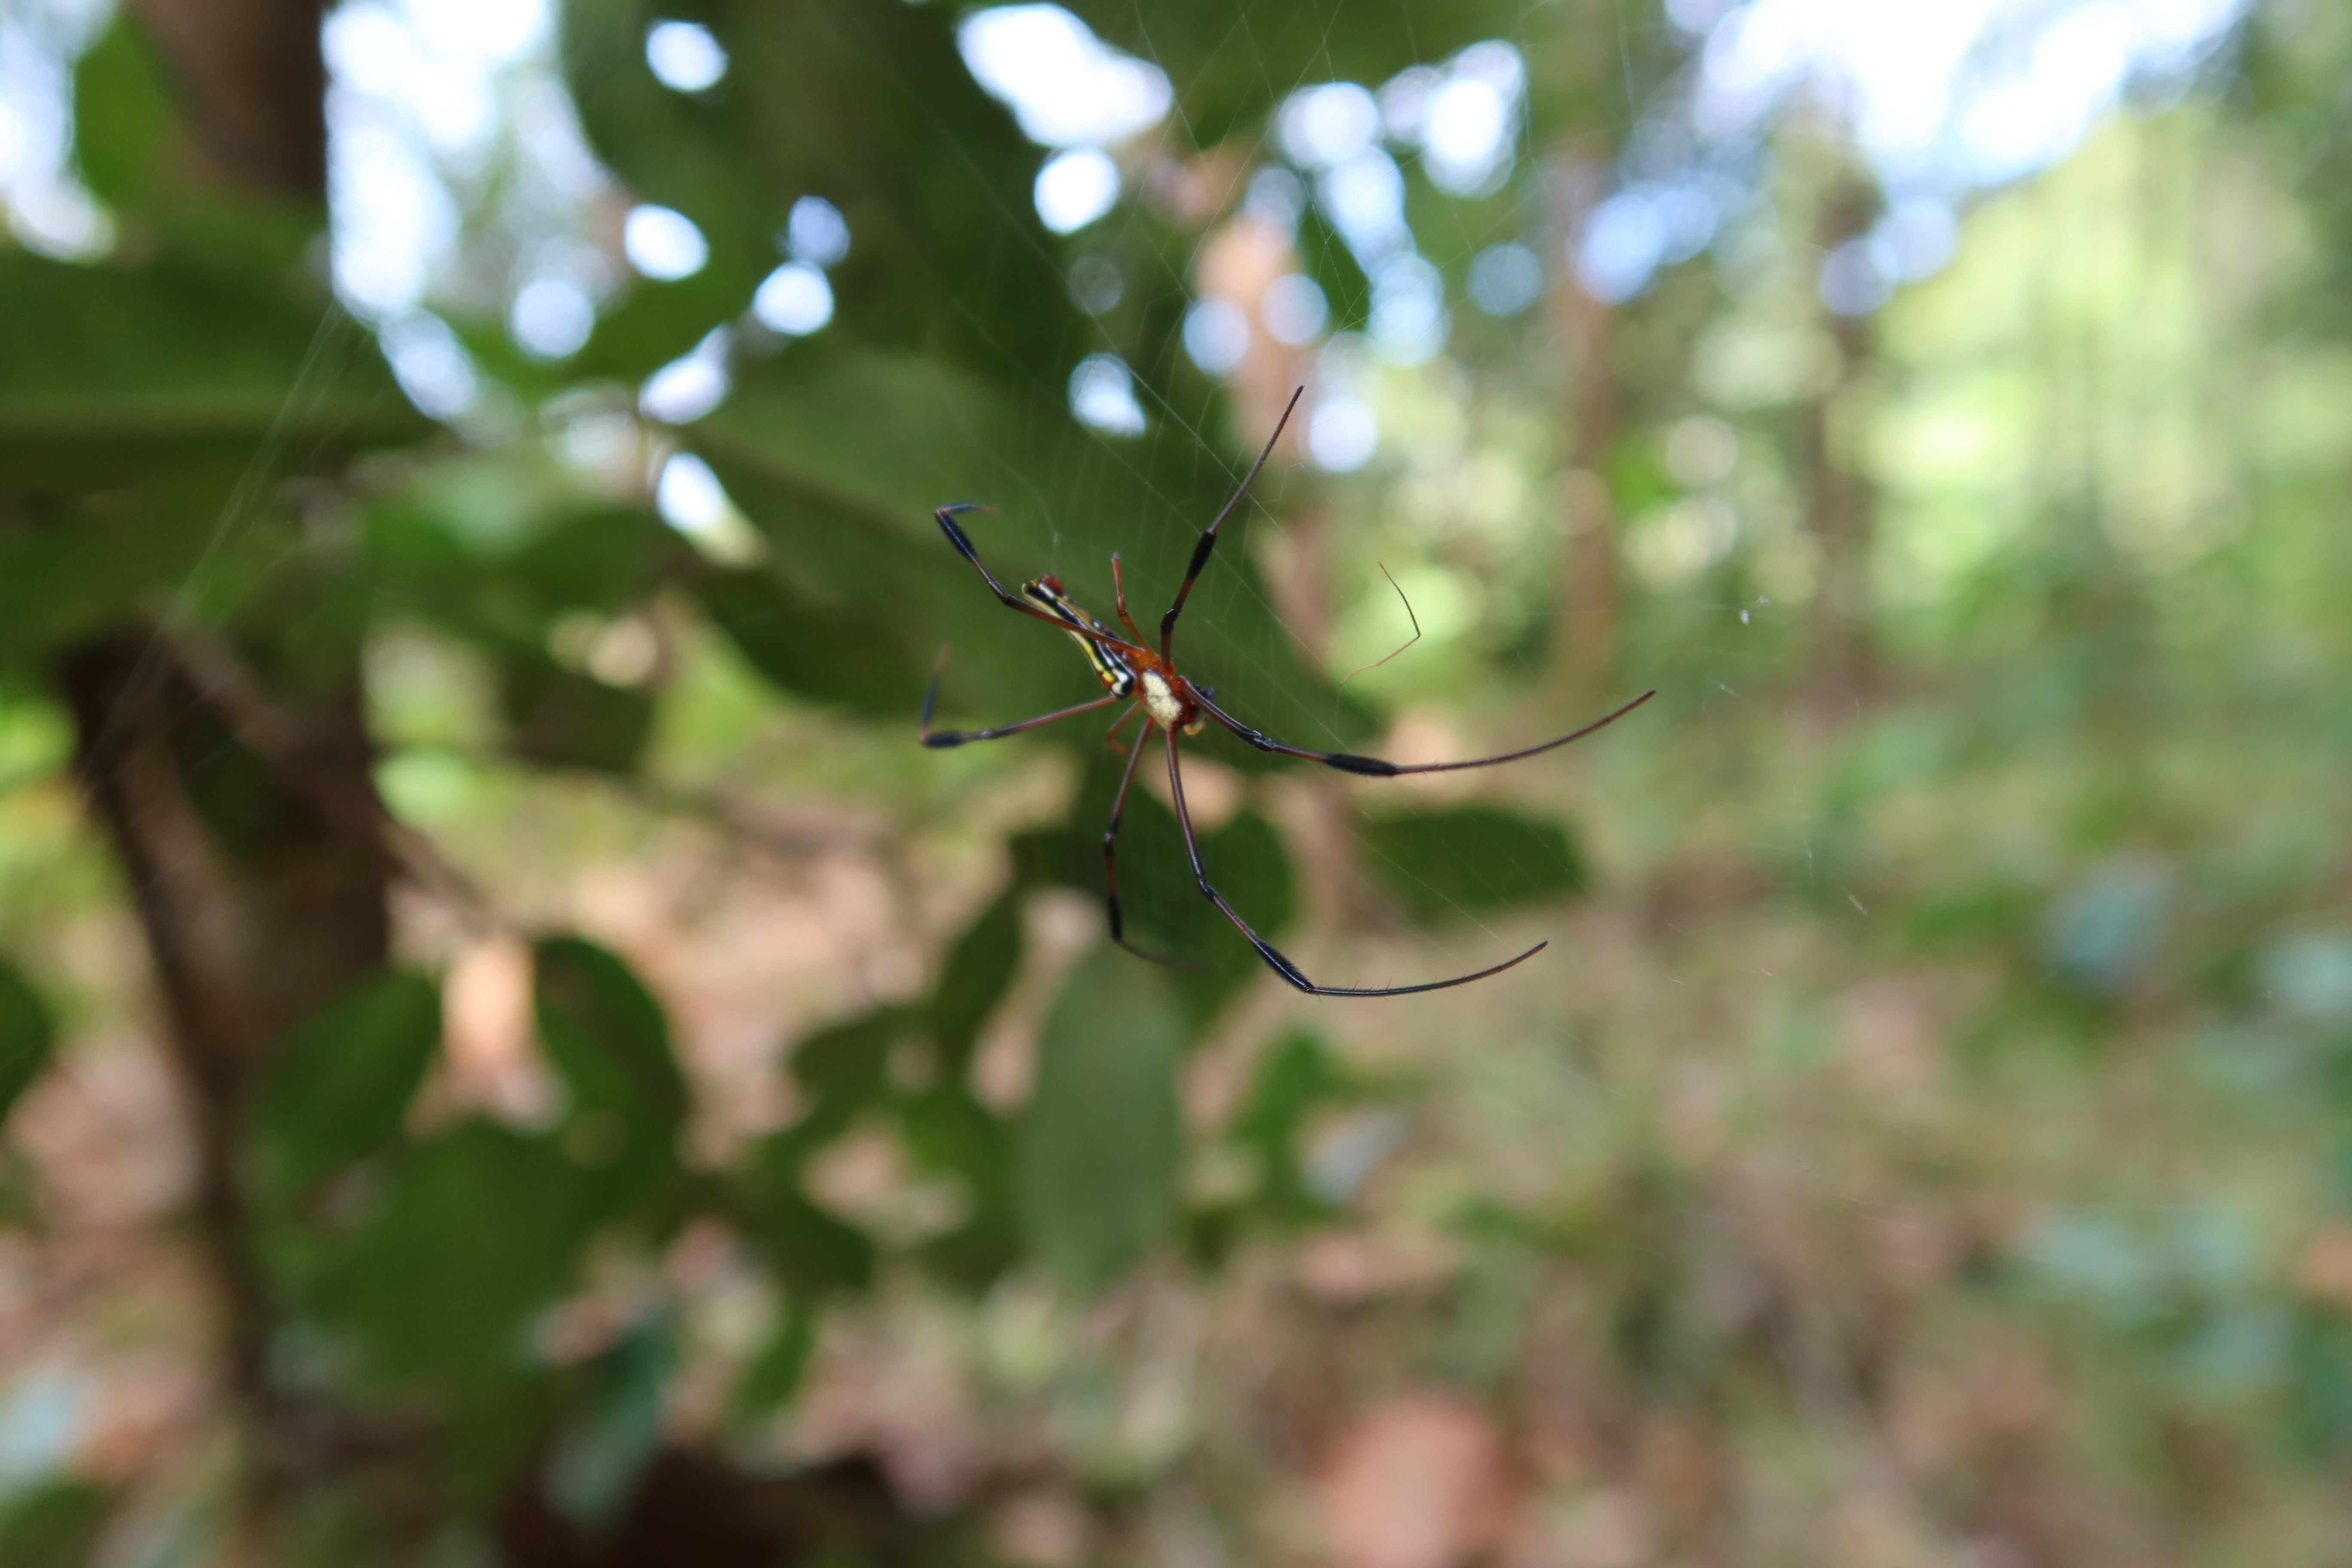
Label: Spiders